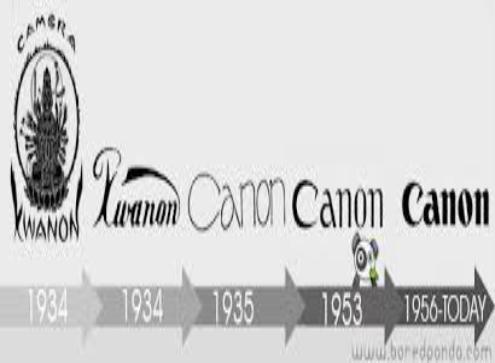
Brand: Canon
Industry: Electronic